M-Sport World Rally Team

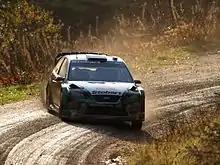
Latvala at the 2007 Rally GB.

In the 2007 season, Latvala and Wilson were joined by Henning Solberg and the three competed in all 16 rounds. Latvala and Solberg were nominated to collect manufacturers' championship points. Mikkelsen and Gareth Jones also drove for Stobart, in three and five events, respectively.